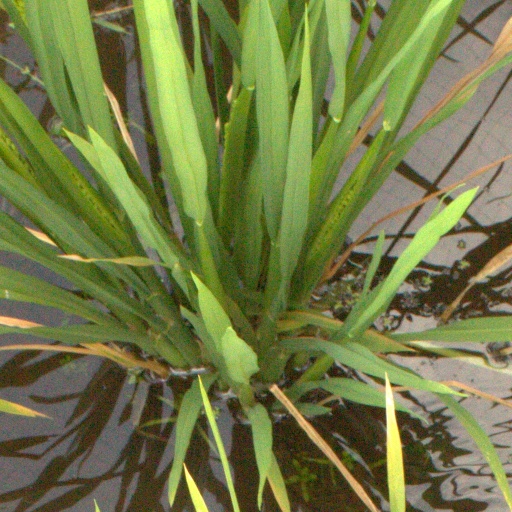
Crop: rice